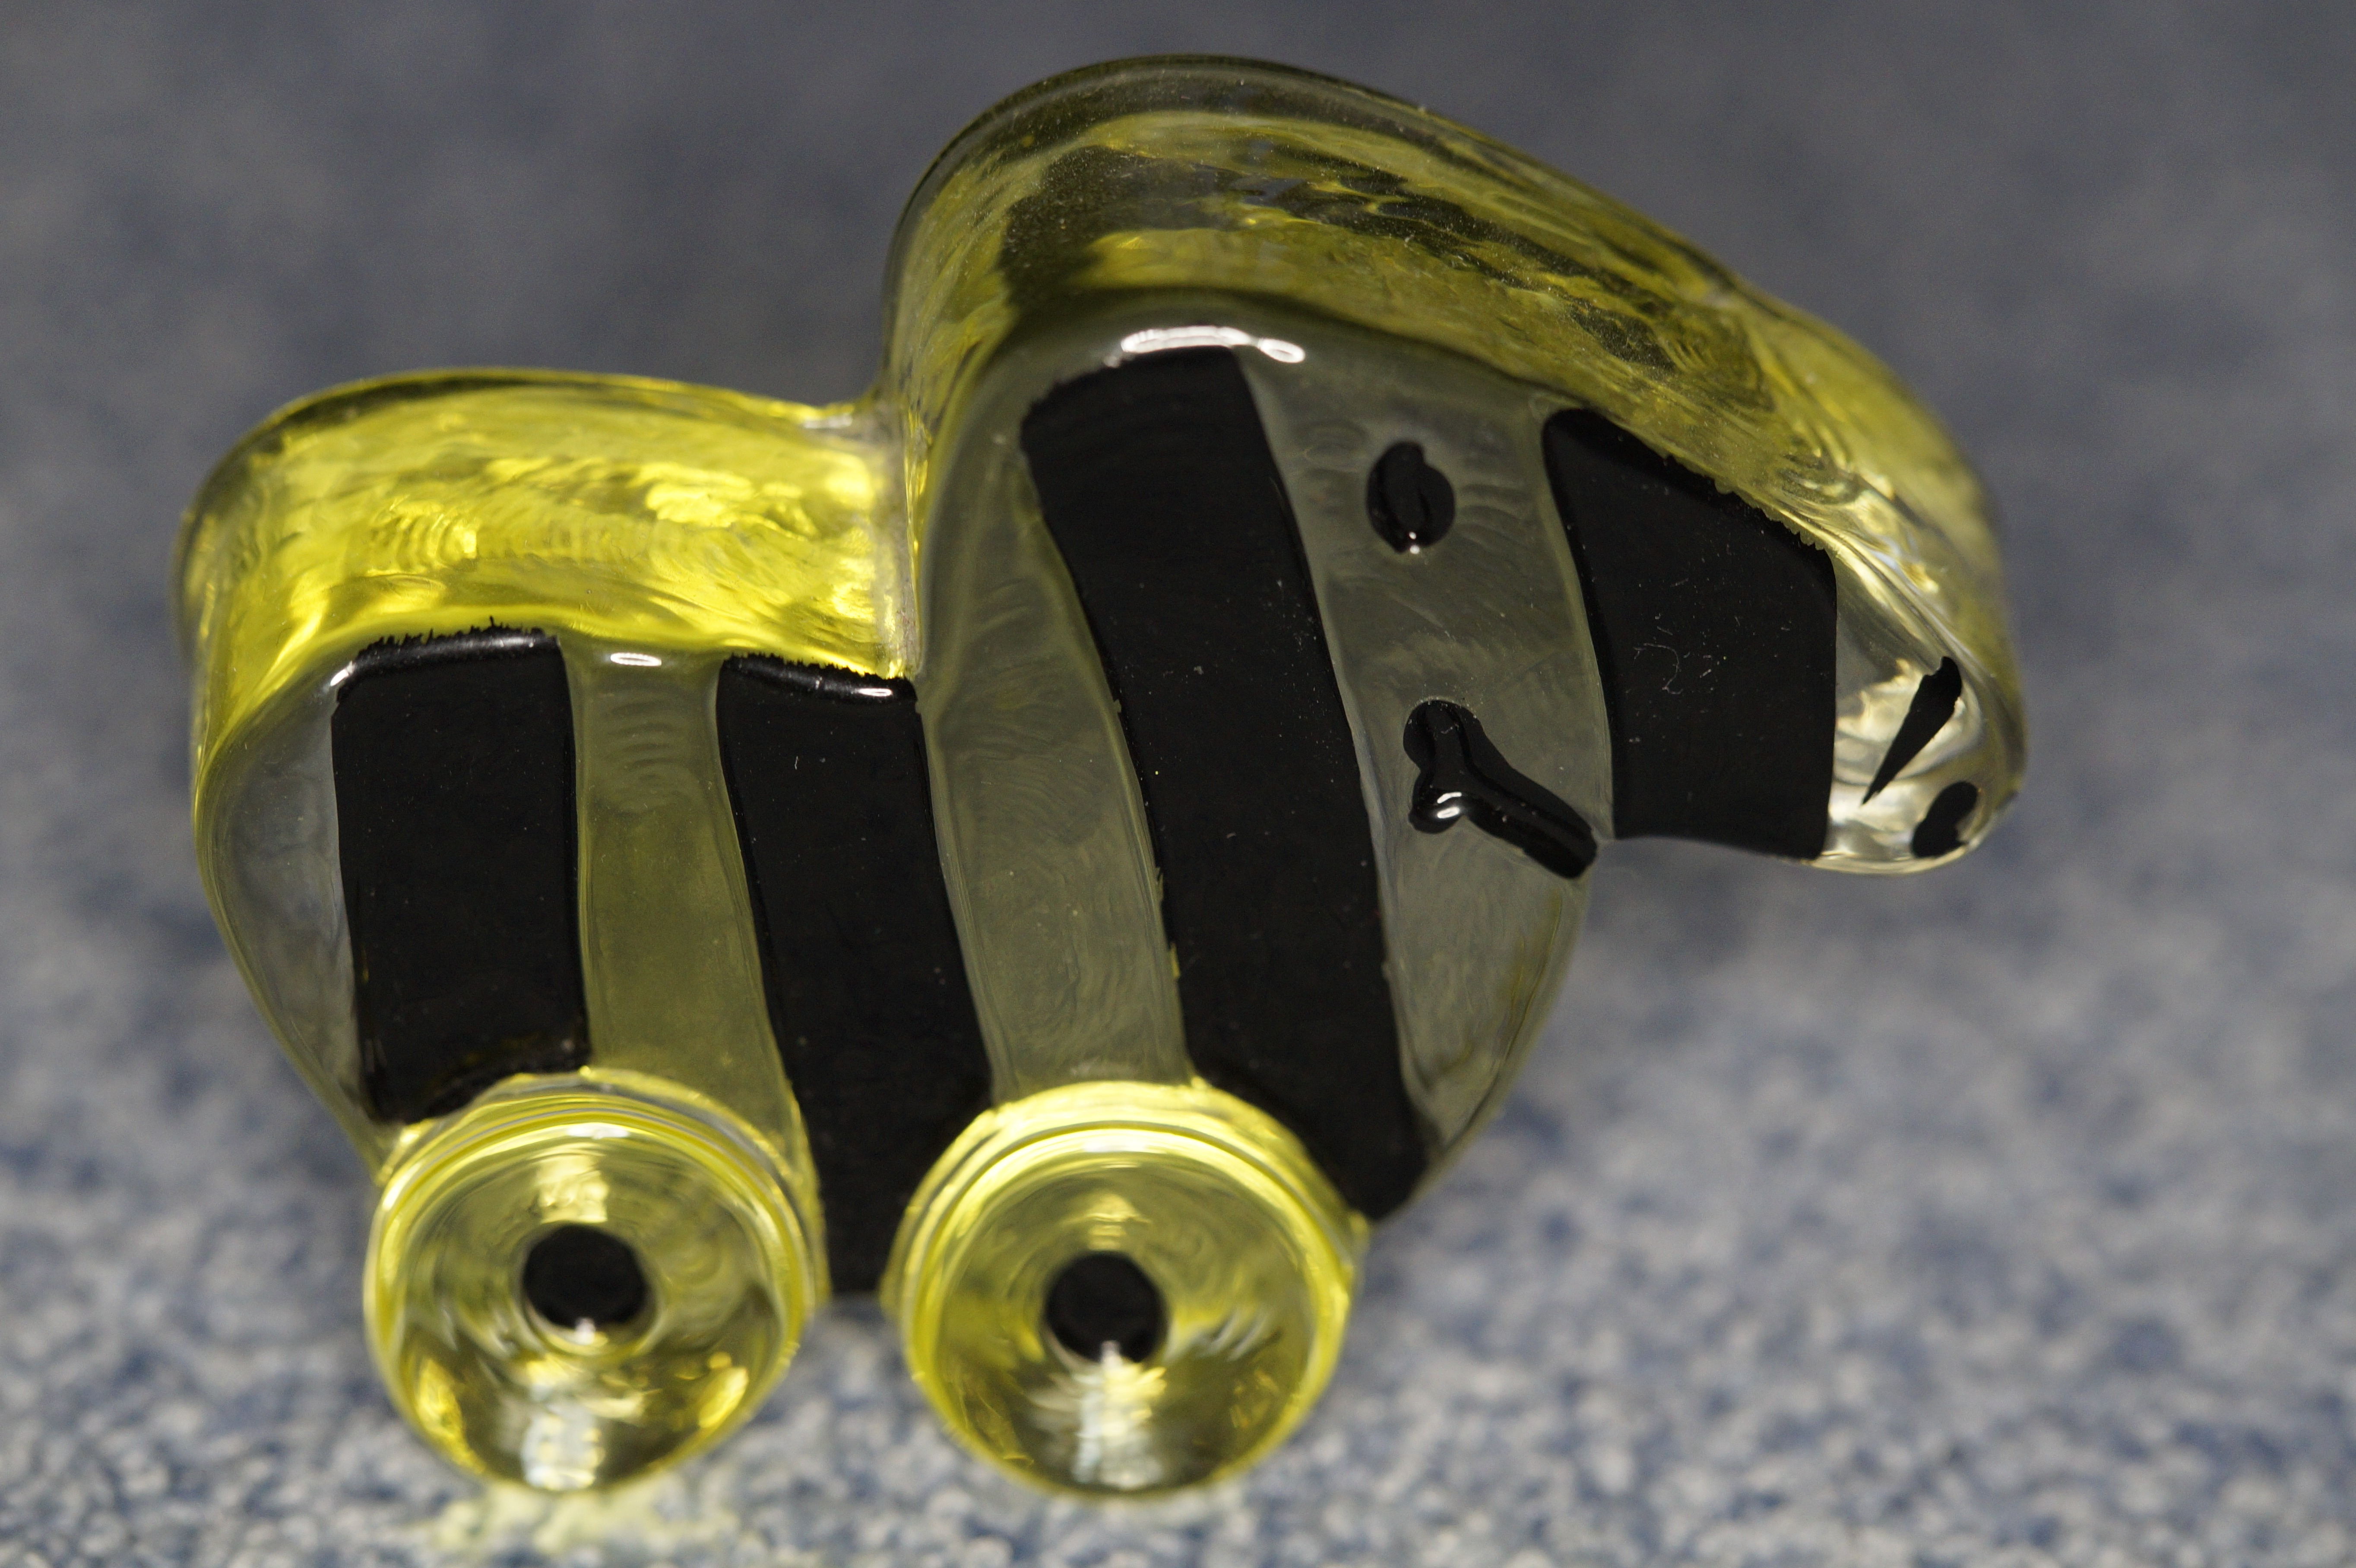
hand, glass, decoration, metal, child, black, yellow, striped, jewellery, children, duck, brass, stripes, toys, known, tiger duck, janosch, duck on wheels, familiar figure